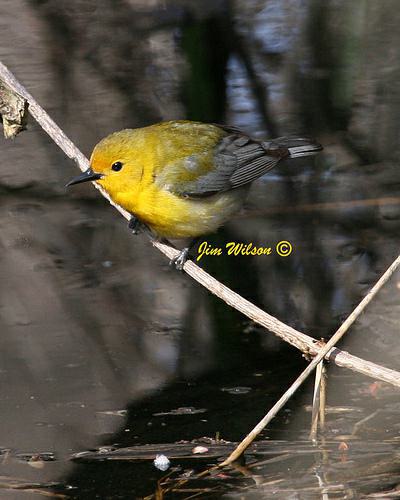
A photo of a prothonotary warbler